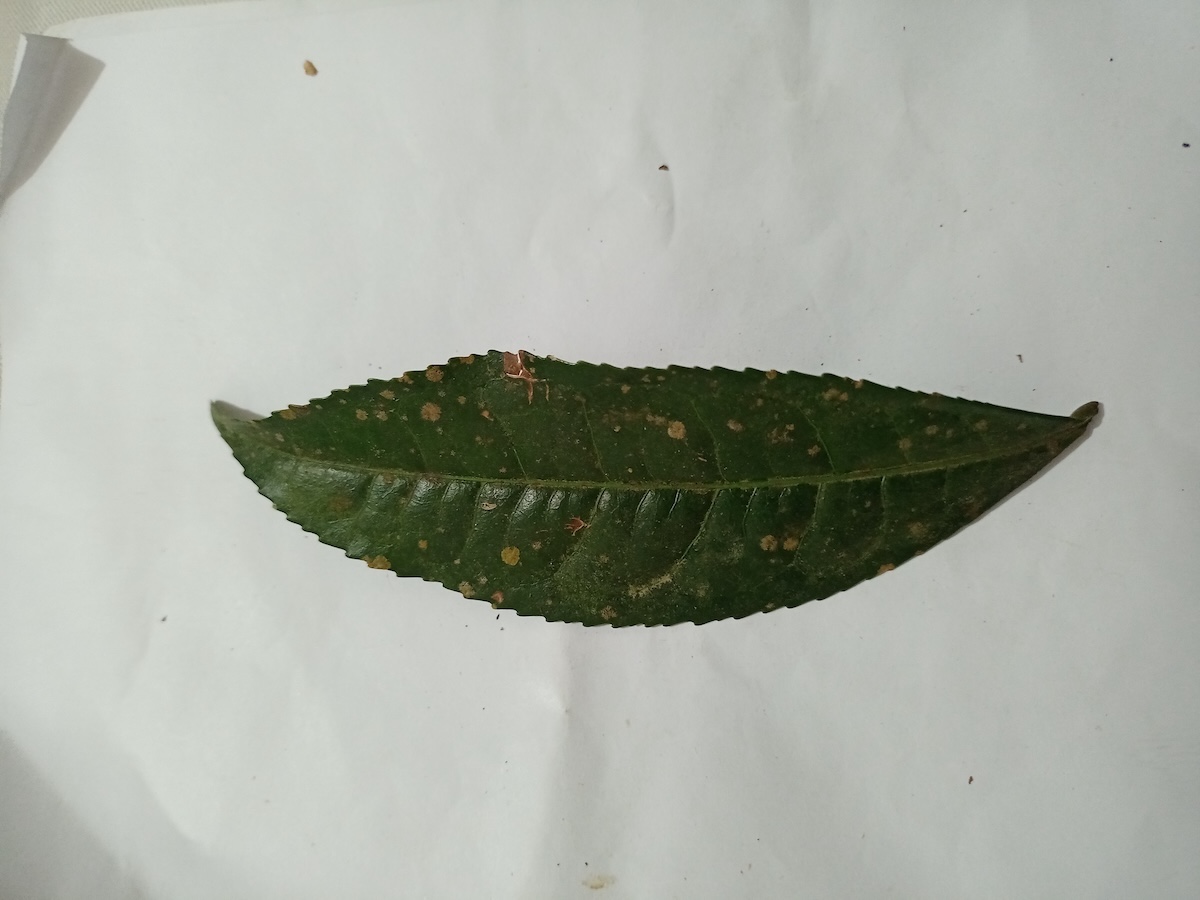
Label: Tea algal leaf spot